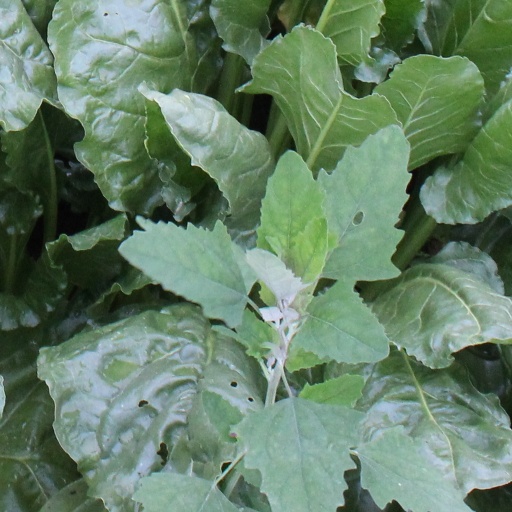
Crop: sugar beet